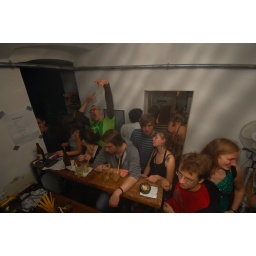
The lightstreams are the reflections from the mirror ball above my head...